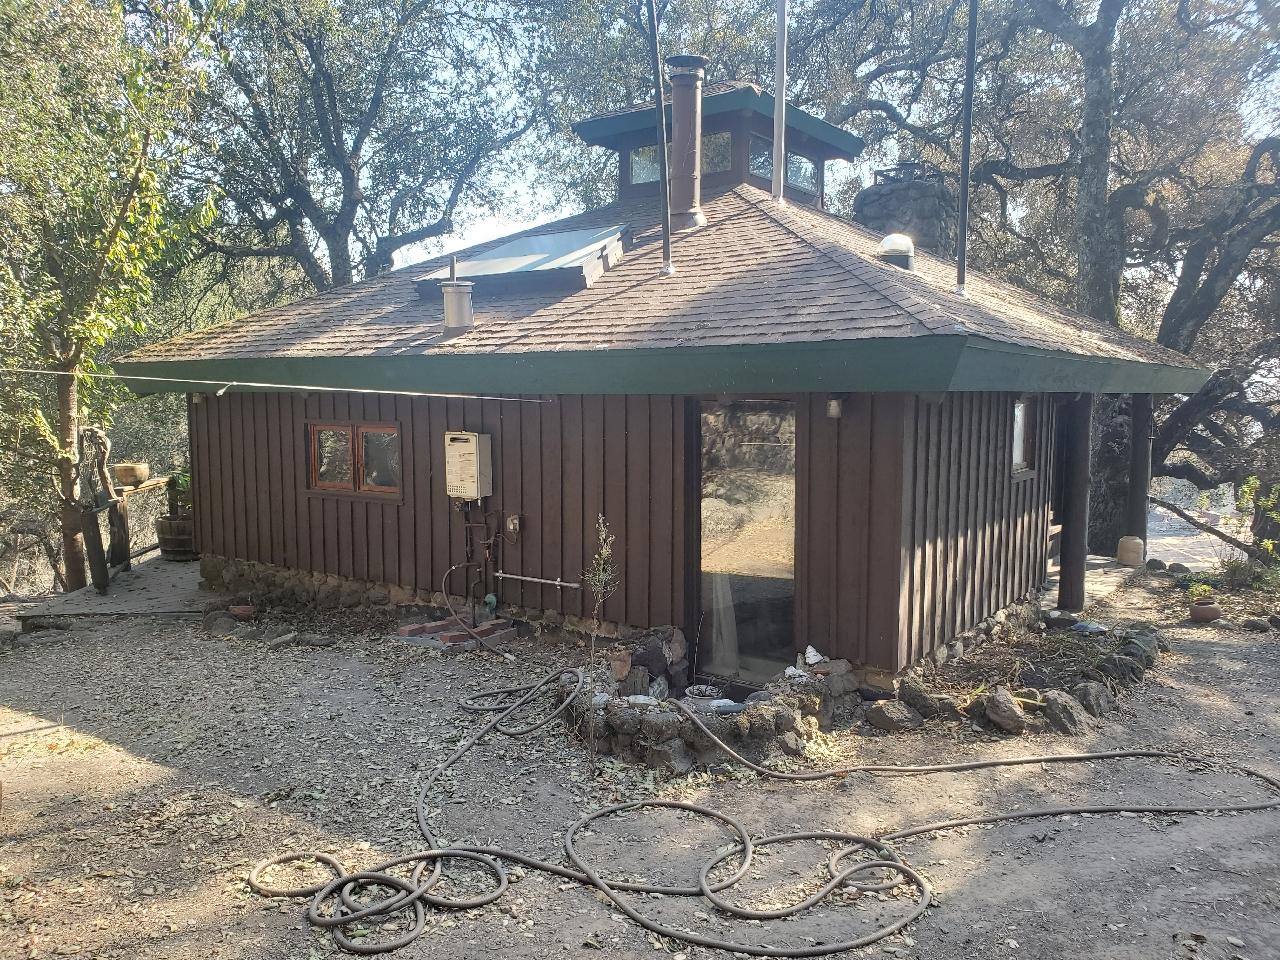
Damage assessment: no_damage